John Farrell (poet)

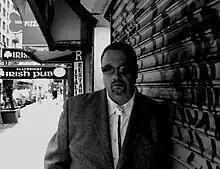
J.P. Farrell, Fall (NYC) 2006

J.P. Farrell was born in Glen Cove, New York and pursued study of music from an early age. He composed music and performed in numerous ensembles in Long Island. Farrell entered SUNY Fredonia School of Music in 1986 as a Music Theory and Film major. He later transferred to SUNY Geneseo to pursue music composition studies with James Willey. Upon his graduation, Farrell remained semi-active in the New York Jazz scene as a bassist; performing with pianist Hyperion Knight. J.P. Farrell was a member of the Songwriters Guild of America and the American Federation of Musicians.